Timber rafting

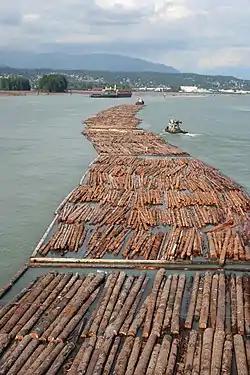
Rafting to Vancouver, British Columbia Canada (August 2006).

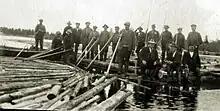
Raftsmen in Northern Finland in the 1930s

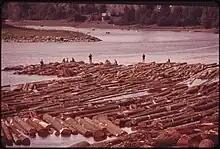
Timber rafting on the Willamette River (May 1973).

Timber rafting is a method of transporting felled tree trunks by tying them together to make rafts, which are then drifted or pulled downriver, or across a lake or other body of water. It is arguably, after log driving, the second cheapest means of transporting felled timber. Both methods may be referred to as timber floating. The tradition of timber rafting cultivated in Austria, the Czech Republic, Germany, Latvia, Poland and Spain was inscribed on UNESCO Representative List of the Intangible Cultural Heritage of Humanity in 2022